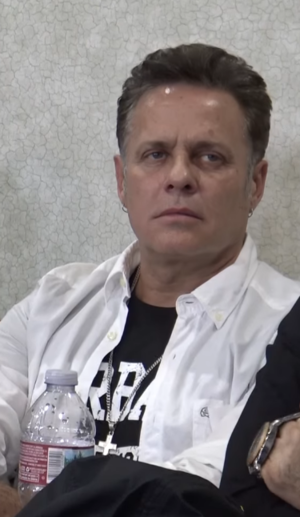
Alexis Ayala, est un acteur américain.